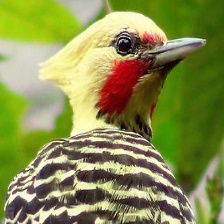
Species: BLONDE CRESTED WOODPECKER
Scientific name: CELEUS FLAVESCENS